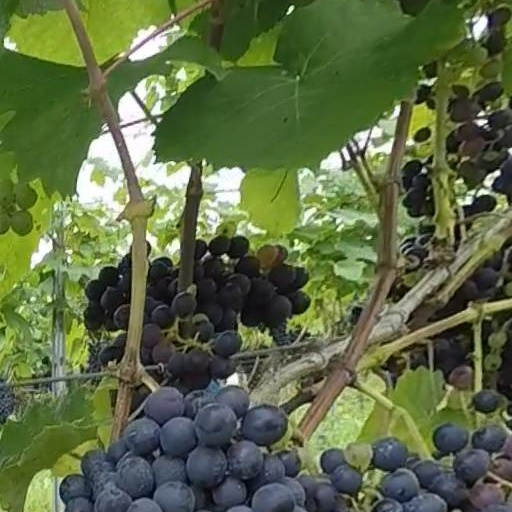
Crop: grape